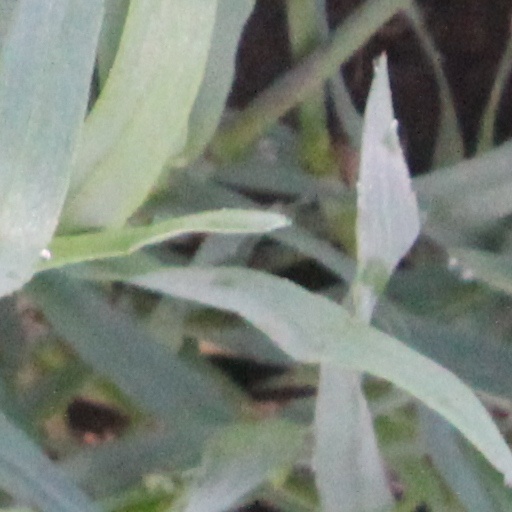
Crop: wheat